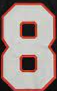
Number: 8